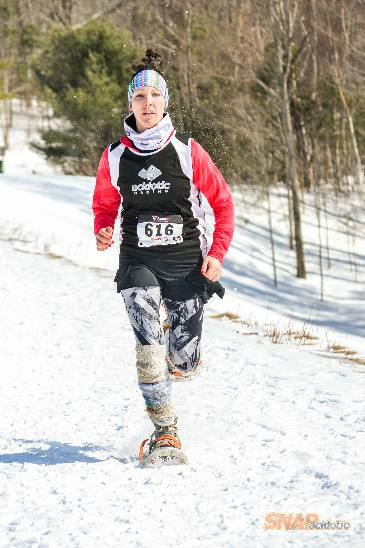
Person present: Yes